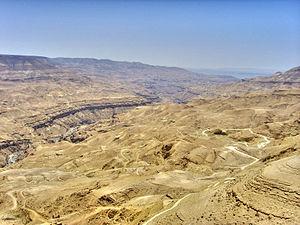
Cet article recense les sites inscrits au patrimoine mondial en Jordanie.